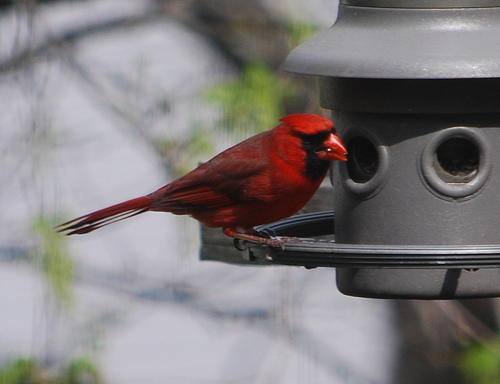
a red bird with a red short bill with black cheek patch
this bird has a red back and has a red bill.
a medium bright red bird with a black supercillary and red beak.
the bird has a bright red crown and a bright read bill.
this little bird is nearly all red with a black superciliary and neck.
this small bird is all red, including its beak, but excluding its throat and eye rings.
a bright red bird with crest, a black mask and red conical bill.
a medium sized bird with a small bill and a red crown
this dark red bird also has a red beak but gray feet.
this bird is a vivid red all over with a black throat and eye patch and a red beak.
Species: Cardinal